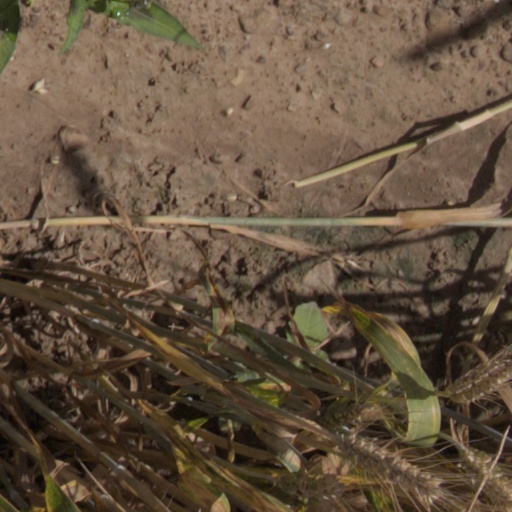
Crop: wheat